Inventory of Henry VIII

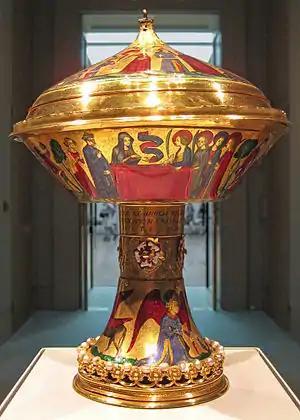
The Royal Gold Cup, high, across at its widest point; weight 1.935 kg of solid gold, enamels and jewels, showing Saint Agnes appearing to her friends in a vision.

Henry VIII had a collection of portraits including a portrait of King Arthur and one of Mary of Hungary, described as "a table of the Quene of Hungrie nowe Regent of Flaunders her hedde tiered in white".